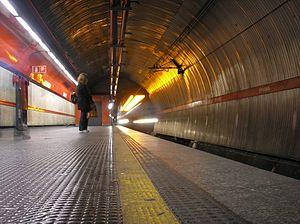
Spagna est une station de la ligne A du métro de Rome.